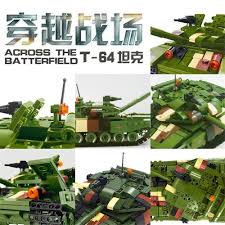
Label: Tank